International Mugham Center of Azerbaijan

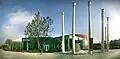
Exterior view of the Mugham Center

The International Mugham Center of Azerbaijan is a center of Azerbaijani arts and music aiming to promote, preserve and popularize the mugham genre of Azerbaijani music. It is located in Baku Boulevard, in downtown Baku.